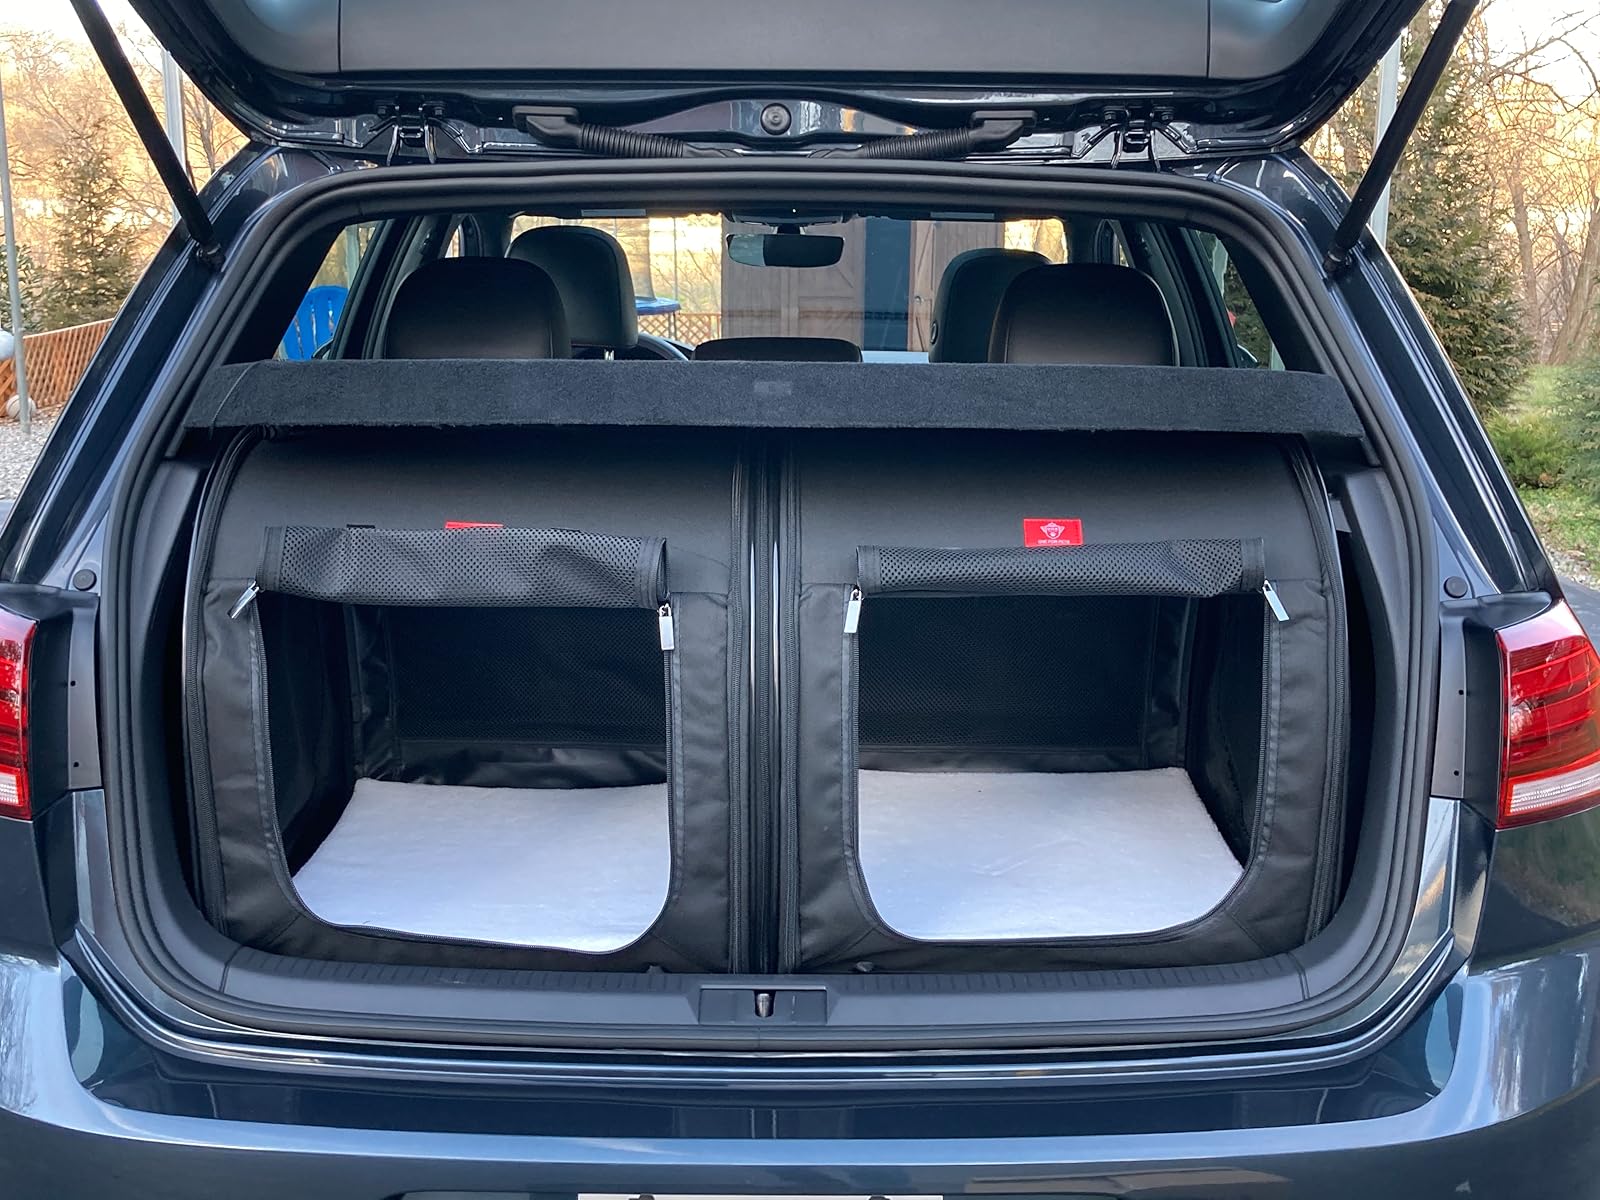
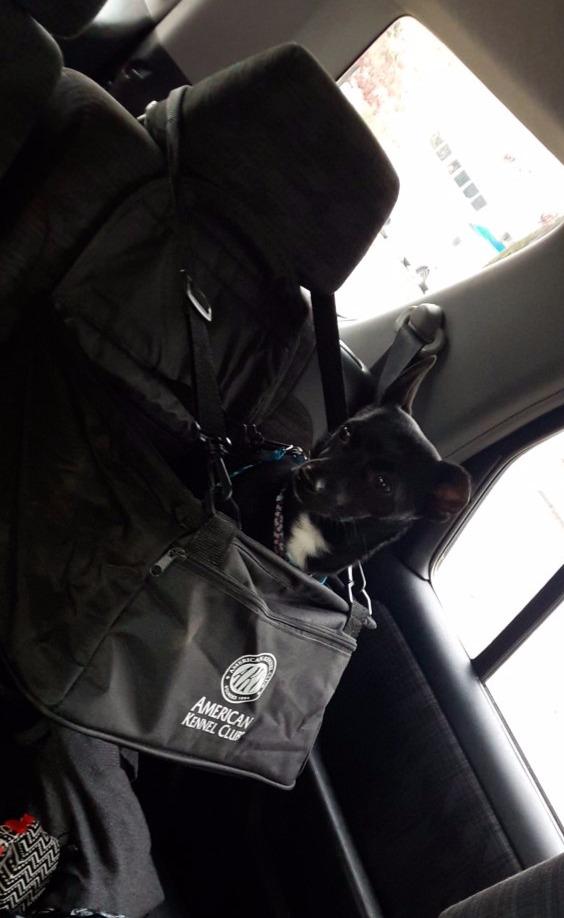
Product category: items_kennel
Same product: no